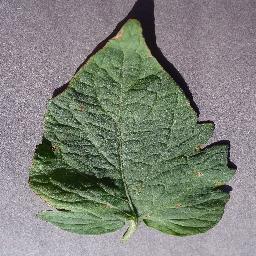
Label: Tomato___Target_Spot